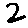
Label: 2